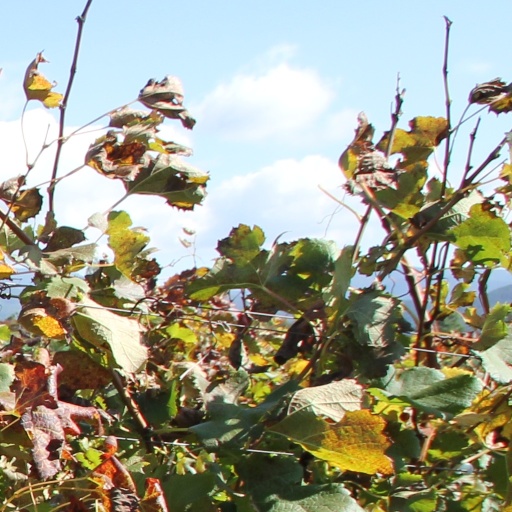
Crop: grape